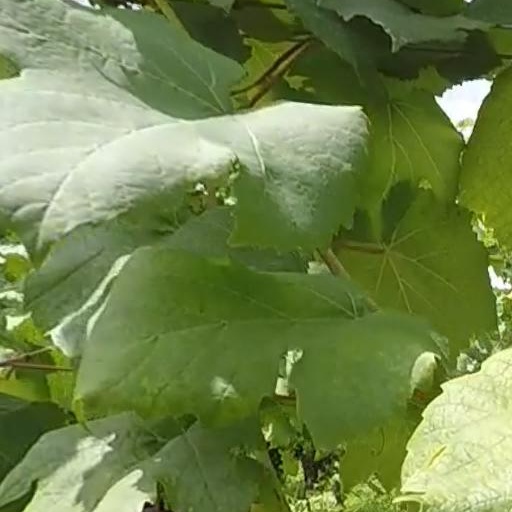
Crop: grape